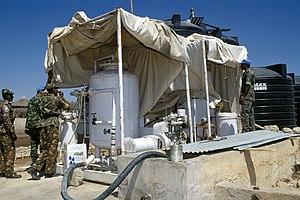
L’Opération des Nations unies en Somalie II était la seconde phase d'une opération des Nations unies visant à faciliter et sécuriser l’apport de l’aide humanitaire en Somalie.